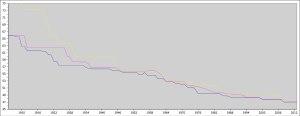
Progression du record du monde de natation sportive messieurs pour l'épreuve du 100 mètres nage libre en bassin de 50 et 25 mètres.